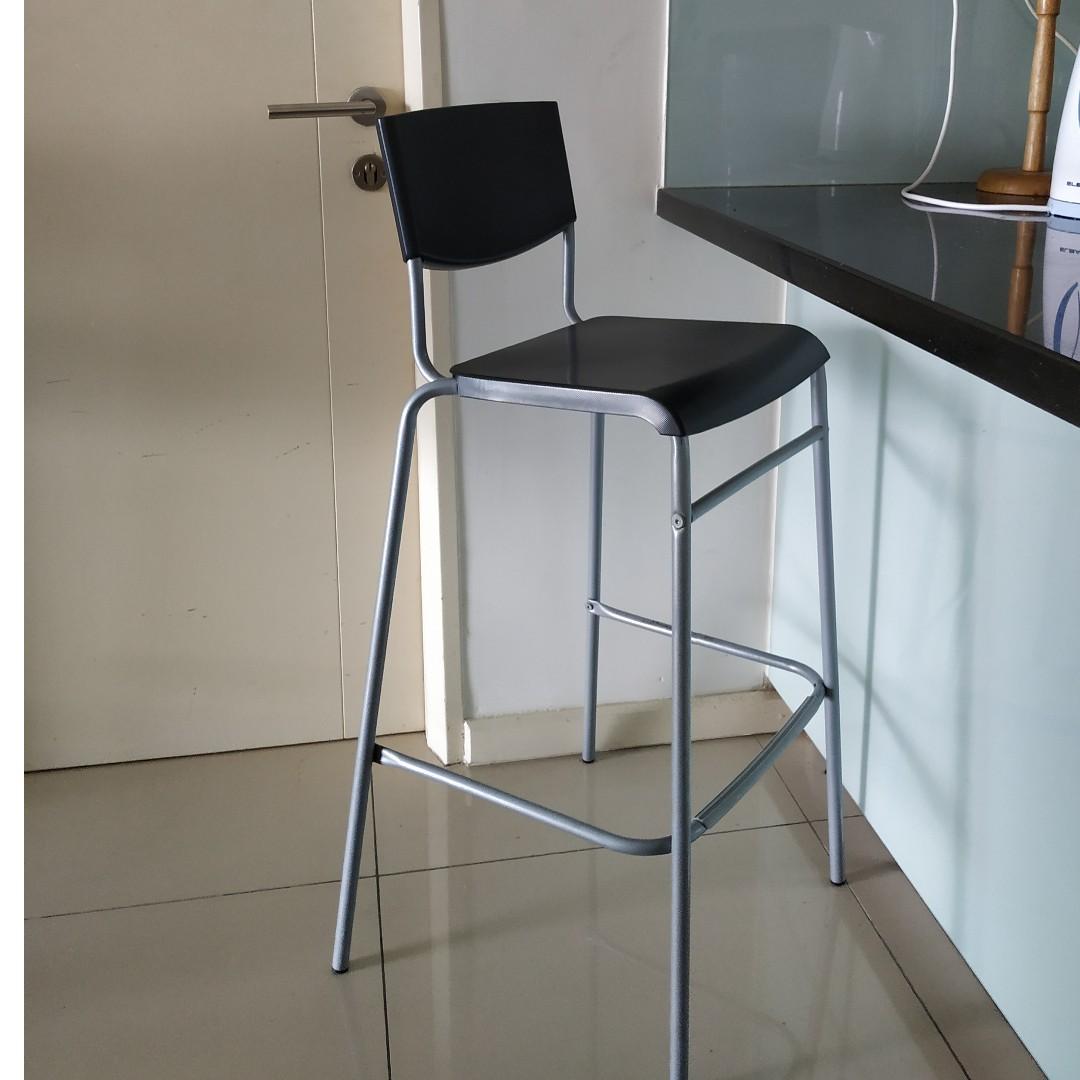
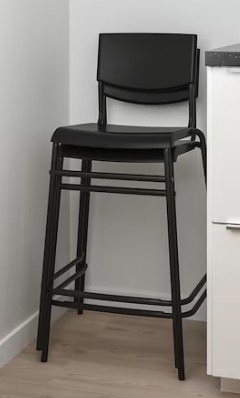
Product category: stool
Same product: no